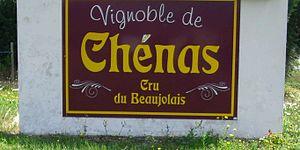
Plaque sur un mur décrivant le vignoble de Chénas (69)
Le chénas est un vin rouge français d'appellation d'origine contrôlée produit à cheval sur la limite entre les départements du Rhône et de Saône-et-Loire.